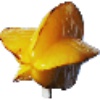
Label: Carambula 1